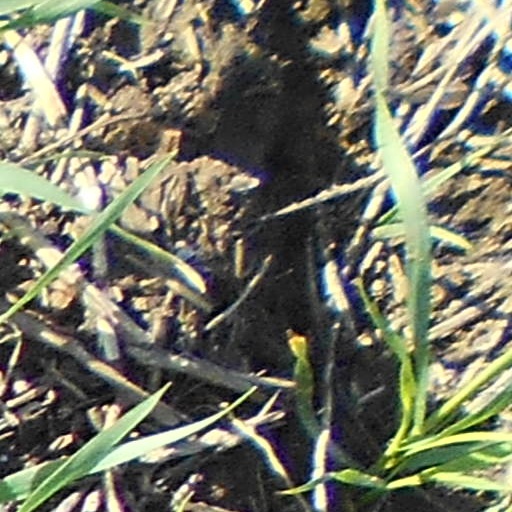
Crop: wheat